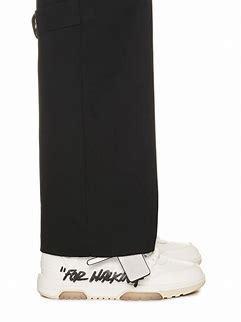
Brand: Off-White
Model: Off Out Of Office For Walking